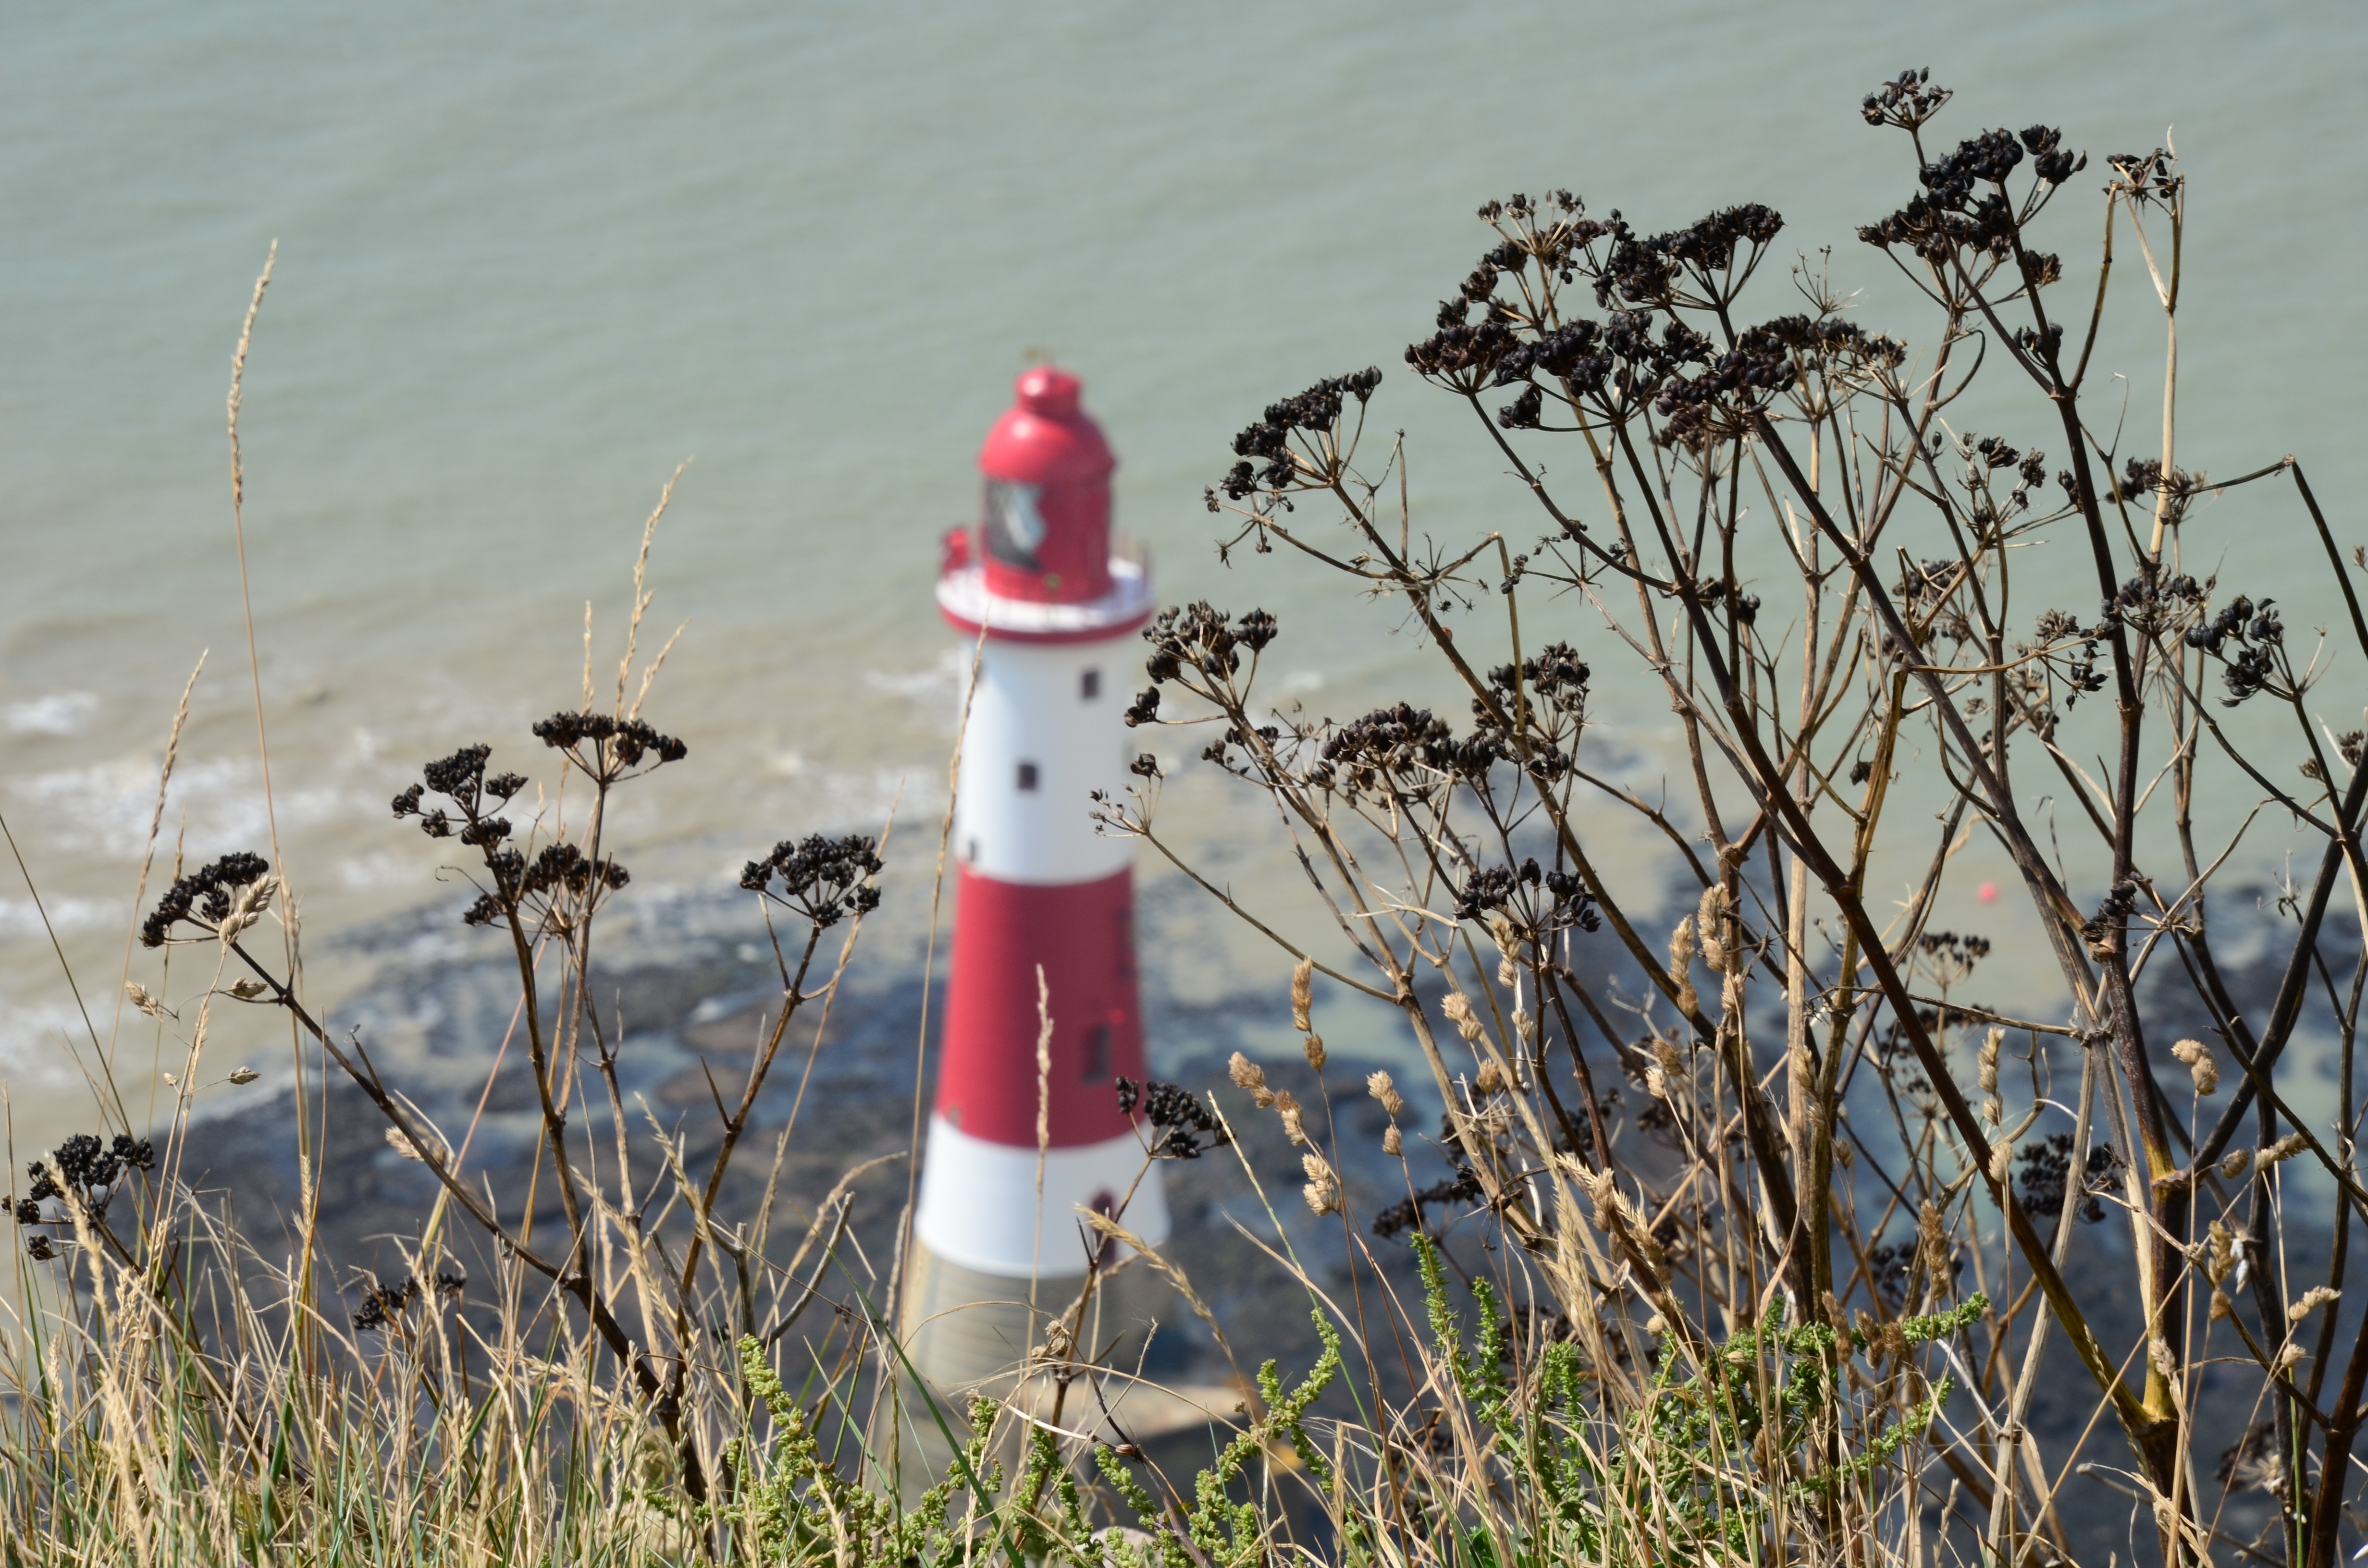
sea, coast, water, rock, lighthouse, lake, tower, holiday, tourism, maritime, daymark, intertidal zone